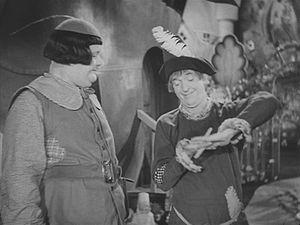
Charley Rogers est un acteur, réalisateur et scénariste anglais, né Charles Alfred Rogers le 15 janvier 1887 à Birmingham, mort le 20 décembre 1956 à Los Angeles des suites d'un accident de voiture.